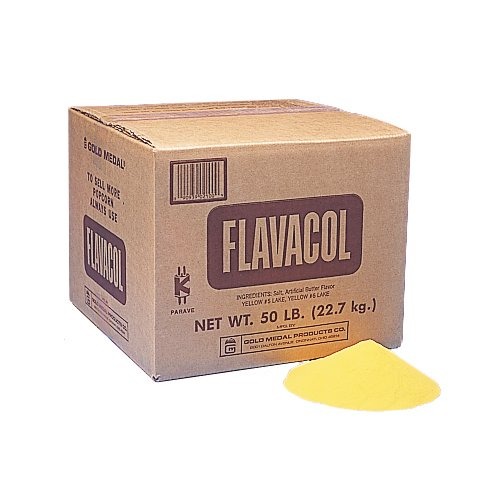
Item Name: Gold Medal Original Flavacol, 50 lb. Box 2100
Bullet Point 1: YOU ARE BUYING ON GOLD MEDAL FLAVACOL.
Bullet Point 2: THIS AUCTION IS FOR ONE 50 LB BOX,
Bullet Point 3: ITEM #2100 FLAVACOL IS THE WORLDS MOST POPULAR SEASONING SALT! THE SALT IS A FINER FLAKE,
Bullet Point 4: NOT A CRYSTAL.
Bullet Point 5: MORE SALT SENSATION WITH LESS SODIUM. A FAR BETTER BUTTER FLAVOR THAN ANY OTHER BRAND.
Product Description: Sell more popcorn with this secret ingredient! Worldwide, more popcorn is popped with Flavacol Seasoning Salt! The reasons are simple. We start with fine salt flakes that stick better to the popcorn and pack in the taste. Plus, the special Alberger Process removes trace minerals that create a bitter taste if too much is used. Regular Flavacol contains just the right blend of ingredients to give popcorn a bright, appealing yellow color for maximum sales. Available in a 50-lb. bulk box.
Value: 800.0
Unit: Fl Oz

Price: 124.95